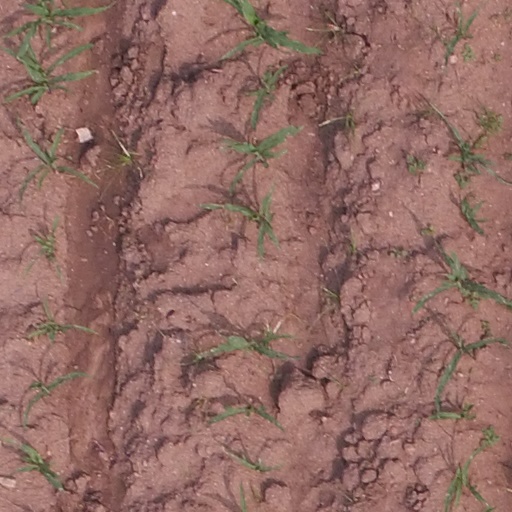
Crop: maize; corn